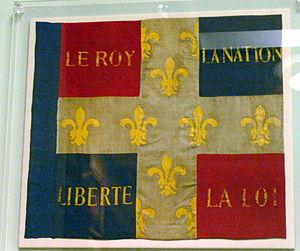
Dans le cours de l'année 1791, une coalition se forme contre la France alors en pleine Révolution. L’émigration se renforce de plus en plus. Le roi et sa cour se disposent à fuir. Les frontières de la France sont menacées. Conformément à l'article 14 de la loi du 15 juin 1791, un registre est ouvert, dans chaque district, pour l'inscription des Volontaires nationaux appelés à la défense du territoire.